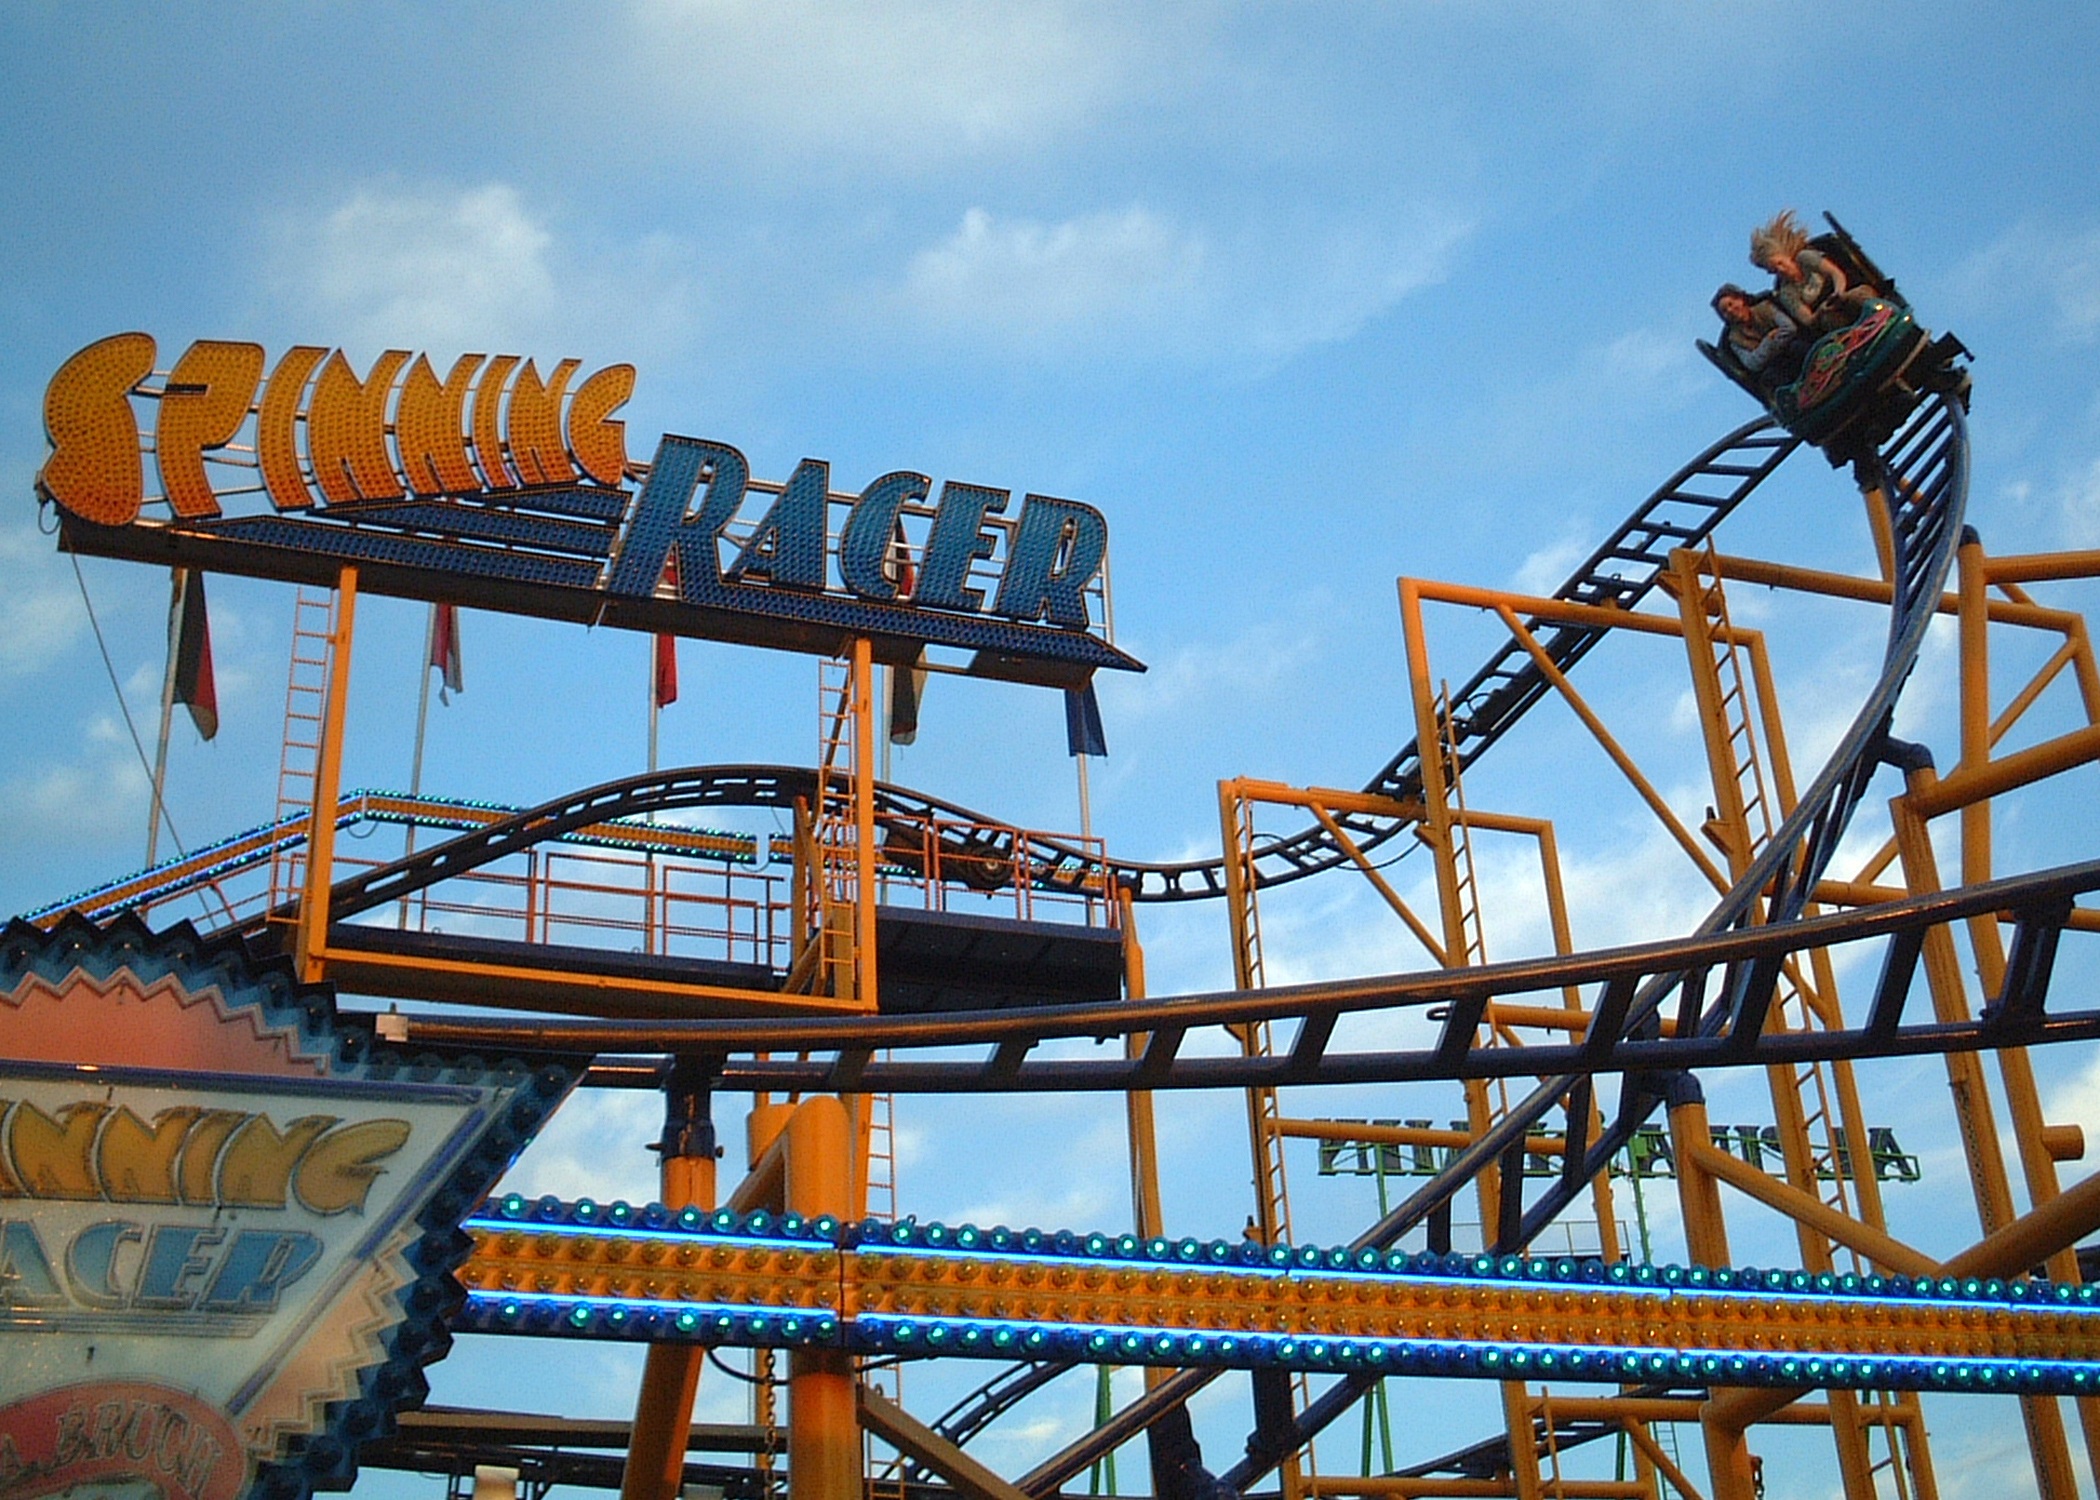
recreation, amusement park, park, leisure, roller coaster, fun, water park, funfair, joust, amusement ride, outdoor recreation, nonbuilding structure